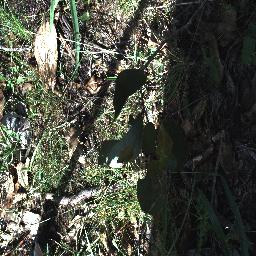
Label: negative